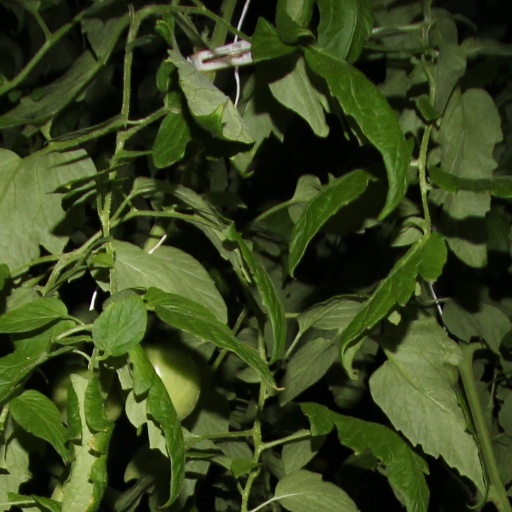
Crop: tomato